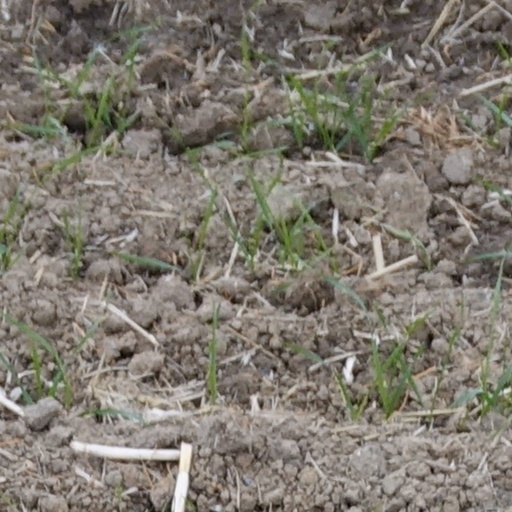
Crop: wheat